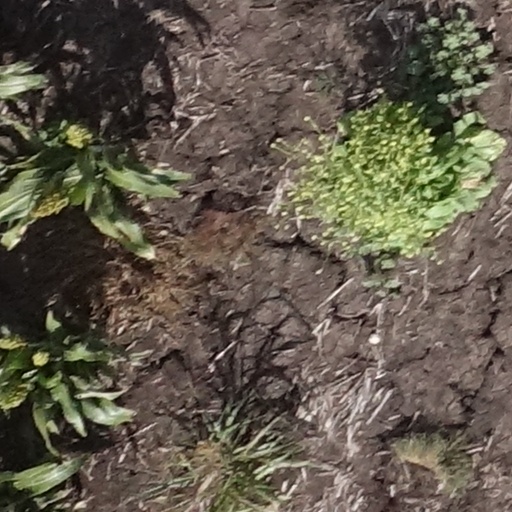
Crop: sorghum